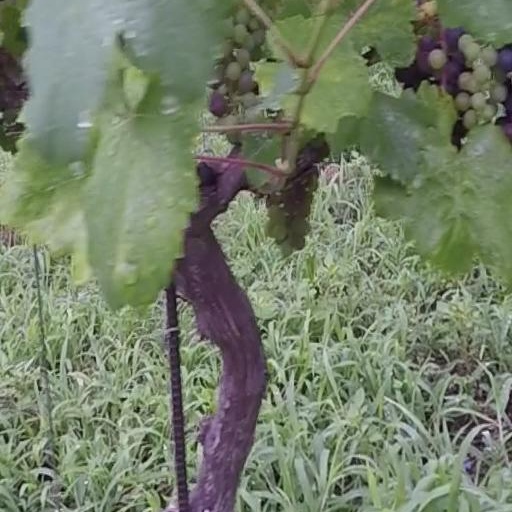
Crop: grape